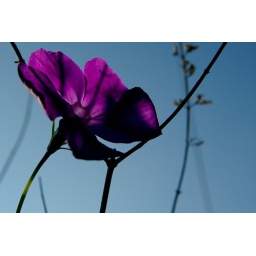
Purple flower by morning sky